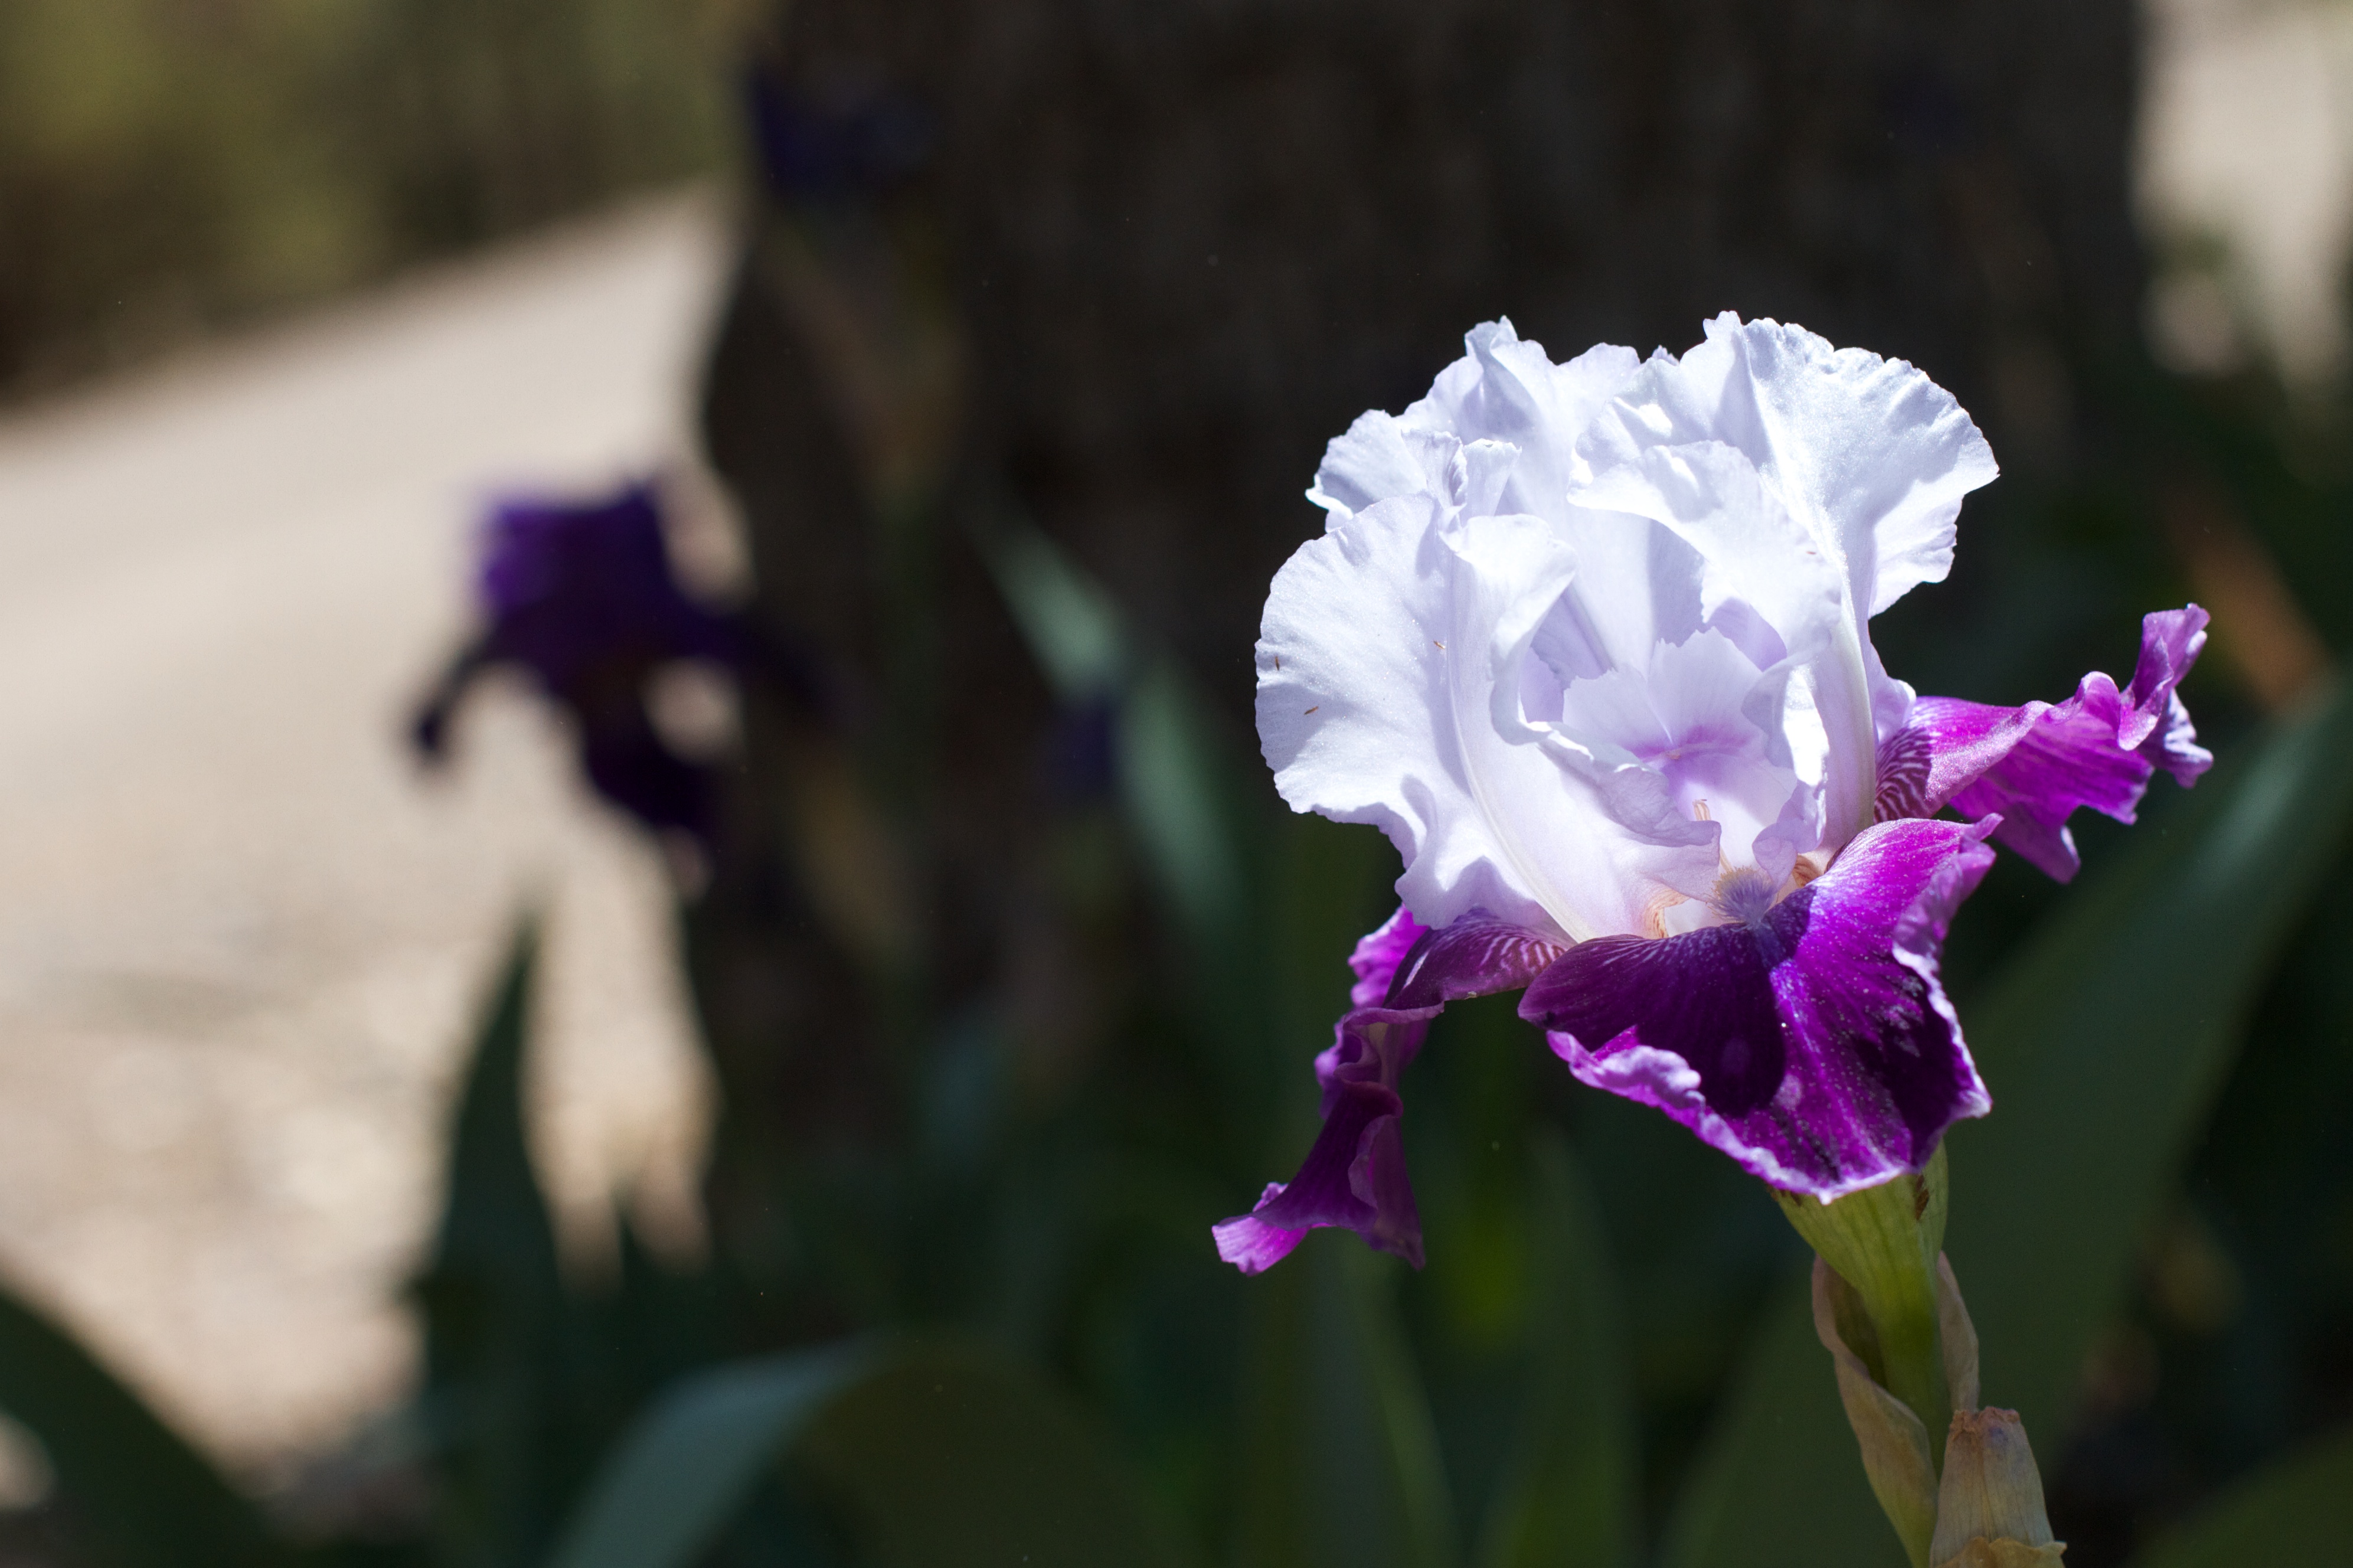
nature, blossom, plant, flower, petal, botany, flora, wildflower, iris, eye, organ, macro photography, flowering plant, land plant, iris family